5.56×45mm NATO

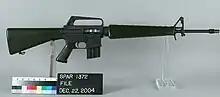
Colt ArmaLite AR-15 Model 01 with 20-round magazine

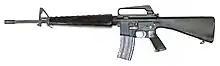
An M16A1 with 30-round magazine

This request ultimately resulted in the development of a scaled-down version of the Armalite AR-10, called ArmaLite AR-15 rifle. During testing it was found that a 5- to 7-man team armed with the ArmaLite AR-15s had the same firepower as 11-man team armed with M14s. Also, soldiers armed with ArmaLite AR-15s could carry nearly three times more ammunition as those armed with M14s (649 rounds vs 220 rounds). The ArmaLite AR-15, officially designated "Rifle, caliber 5.56 mm, M16", was later adopted by U.S. infantry forces as the standard-issue rifle.